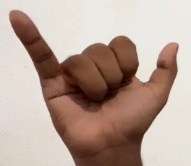
ASL sign: Y